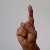
The image shows a hand gesture representing the letter 'D' in Indian Sign Language.